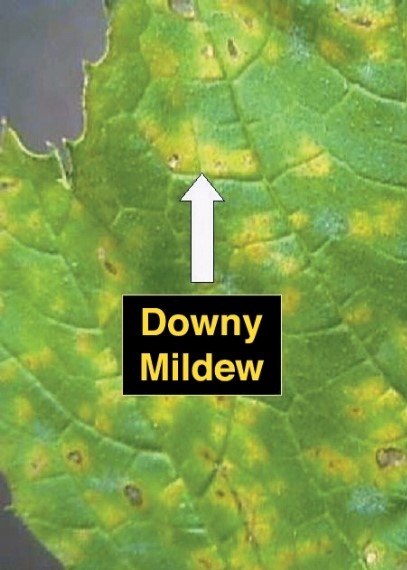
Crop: unknown
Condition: broccoli_downy_mildew